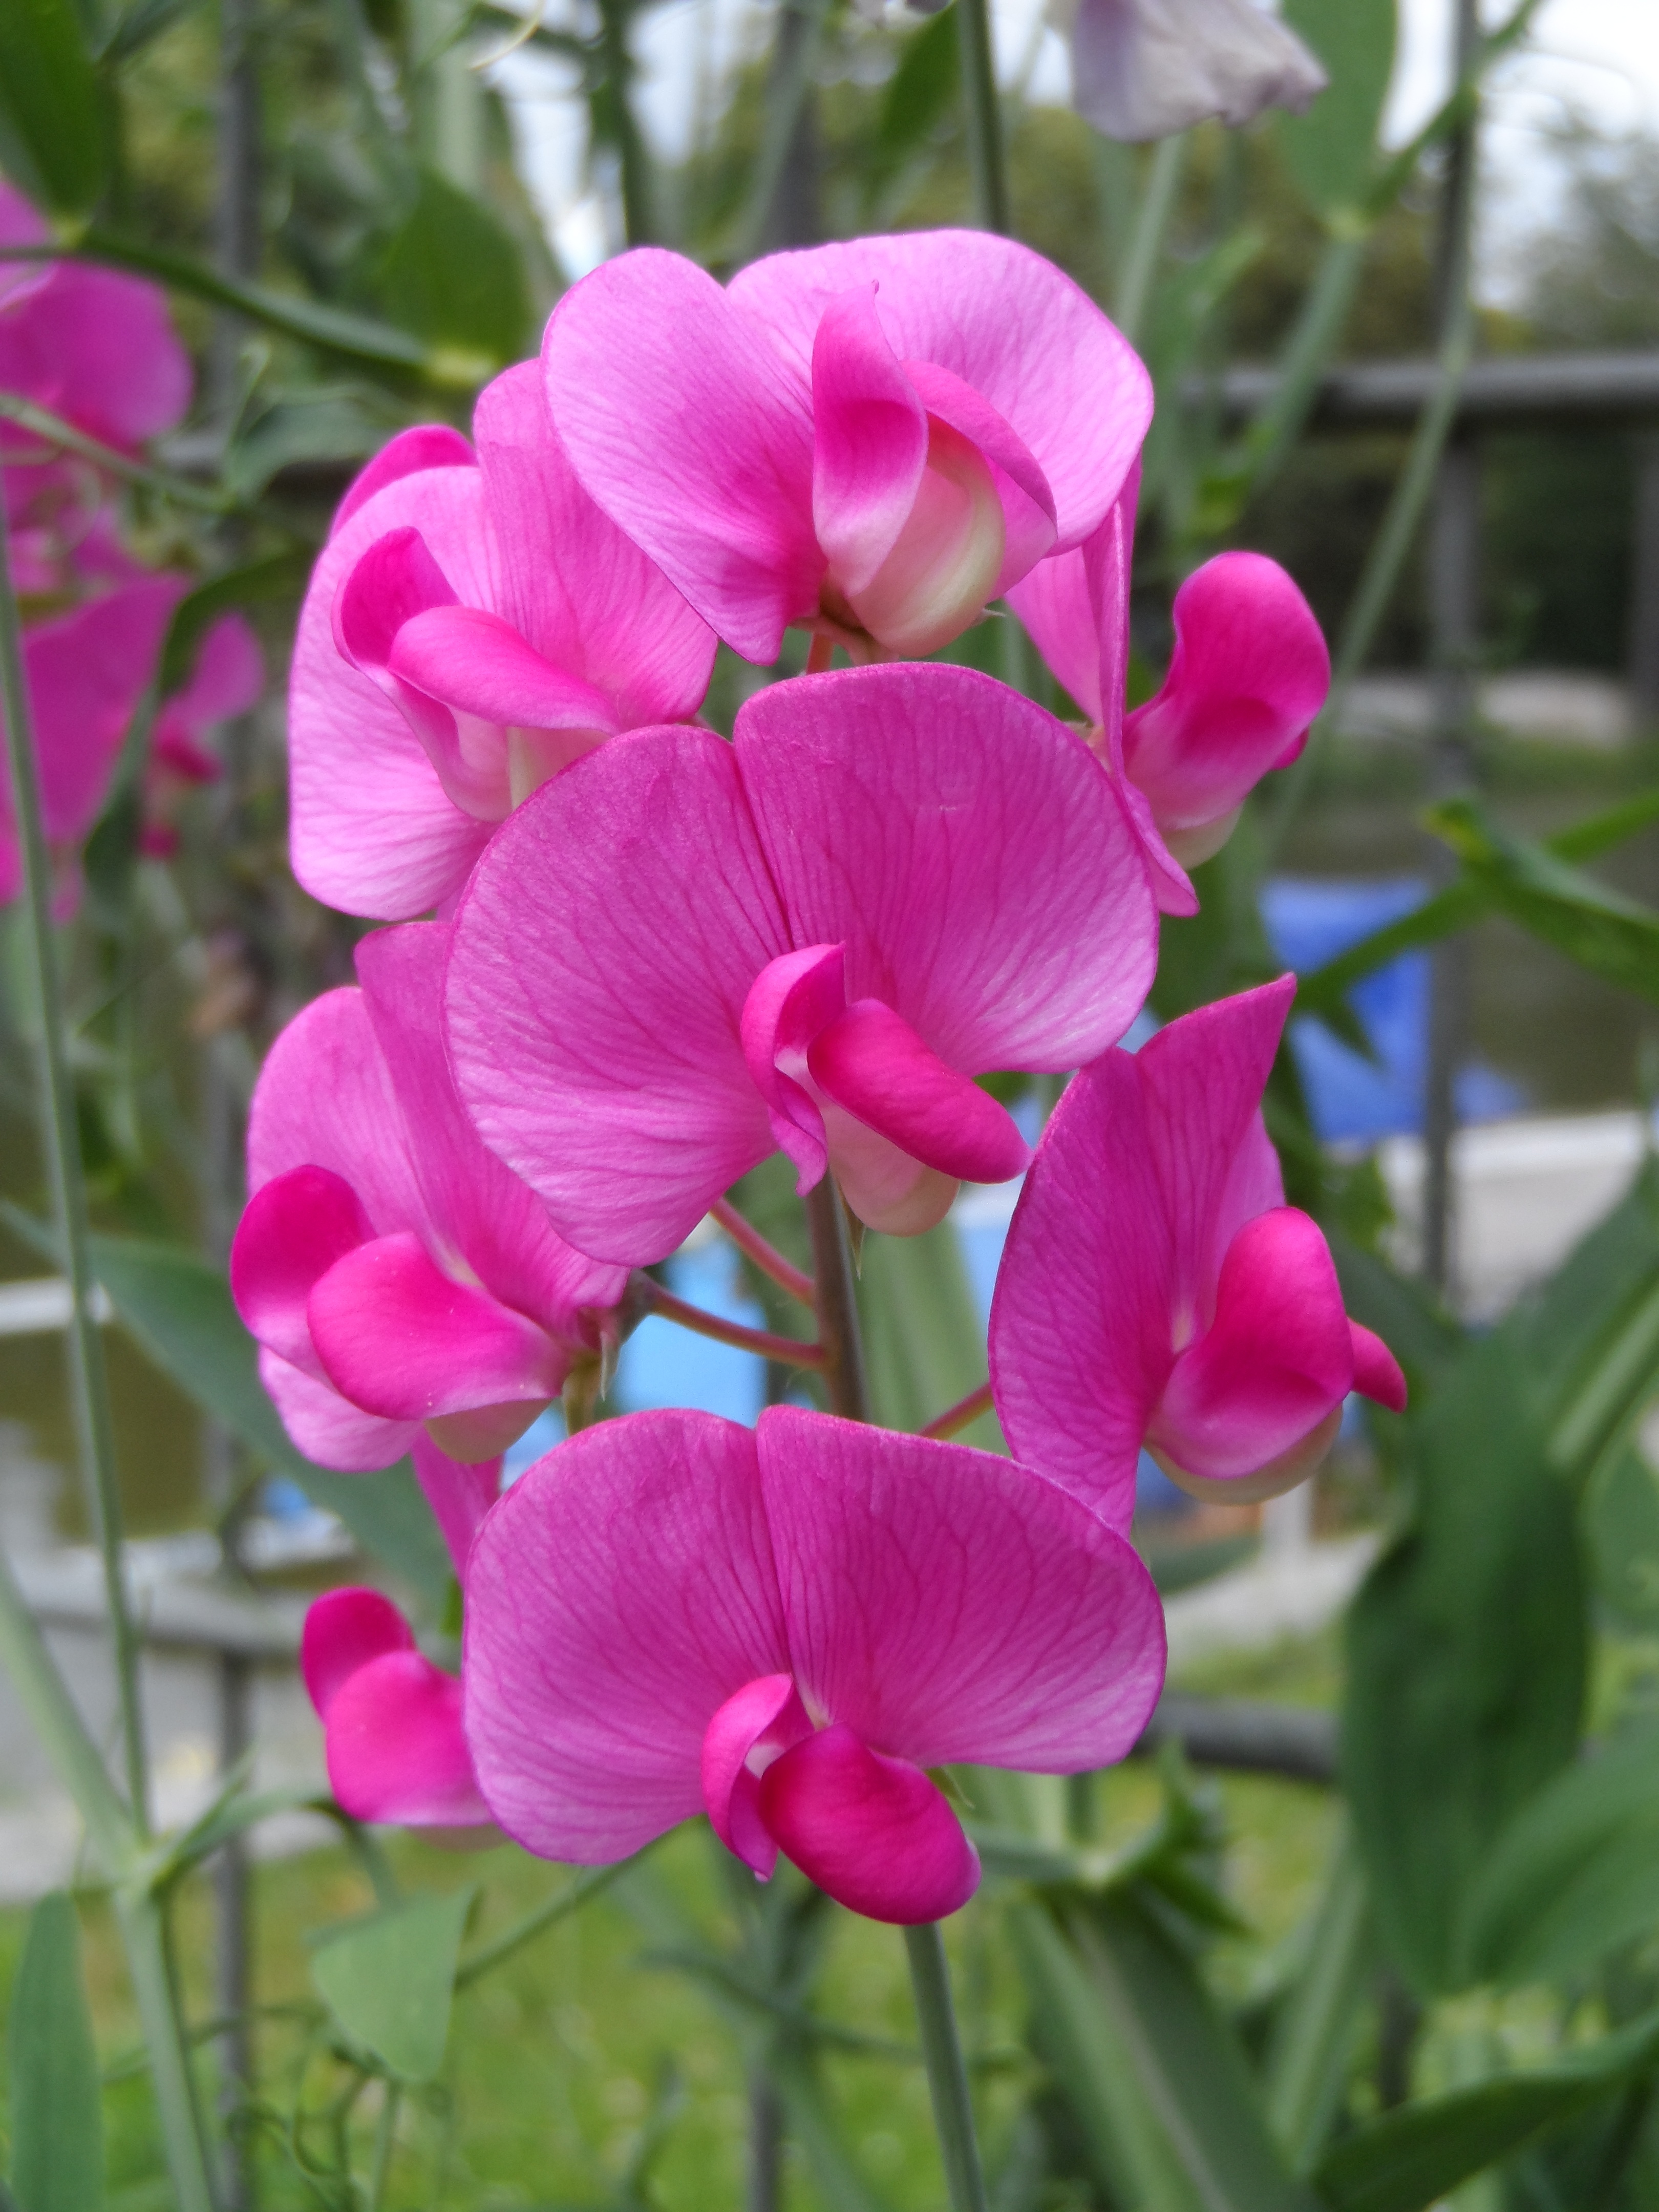
nature, plant, flower, petal, bloom, summer, lush, color, grow, botany, climber, colorful, garden, pink, flora, sprout, wildflower, flowers, petals, decorative, bright, picturesque, hue, splendor, inflorescence, legume, flowering plant, green stuff, krautig, fabaceae, gaudy, vetch, perennial sweet pea, lathyrus latifolius, dark kale, tuberous pea, annual plant, land plant, everlasting sweet pea